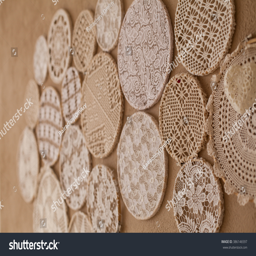
all kind of laces with different symmetry